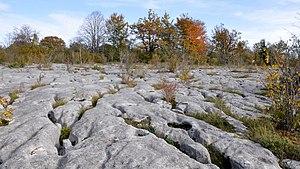
relief karstique à Loulles (Jura)
La carbonatation est une réaction de combinaison avec le dioxyde de carbone. Ce sont les bases qui sont carbonatées, éventuellement à l'air, celui-ci contenant un peu de ce gaz.